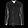
Label: Coat